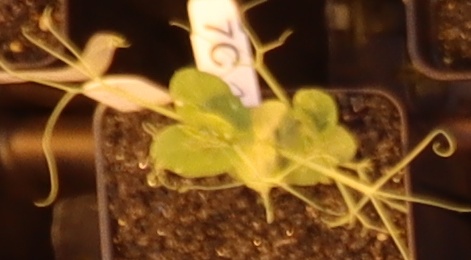
Label: Field Pea